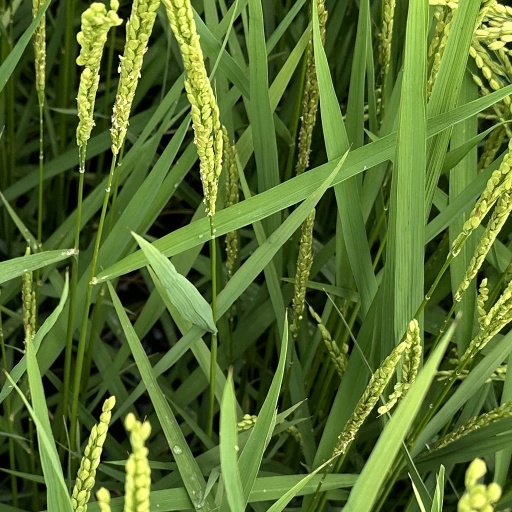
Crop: rice